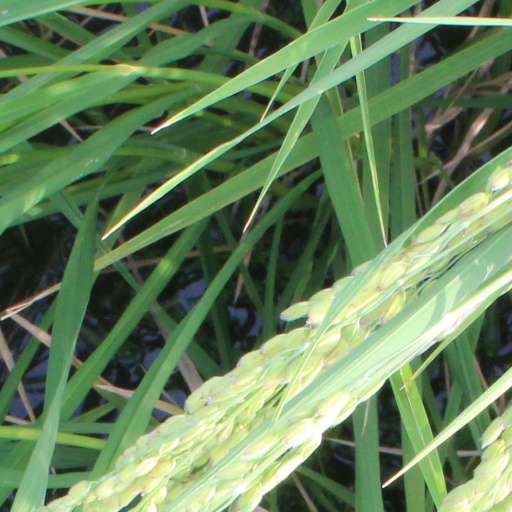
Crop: rice